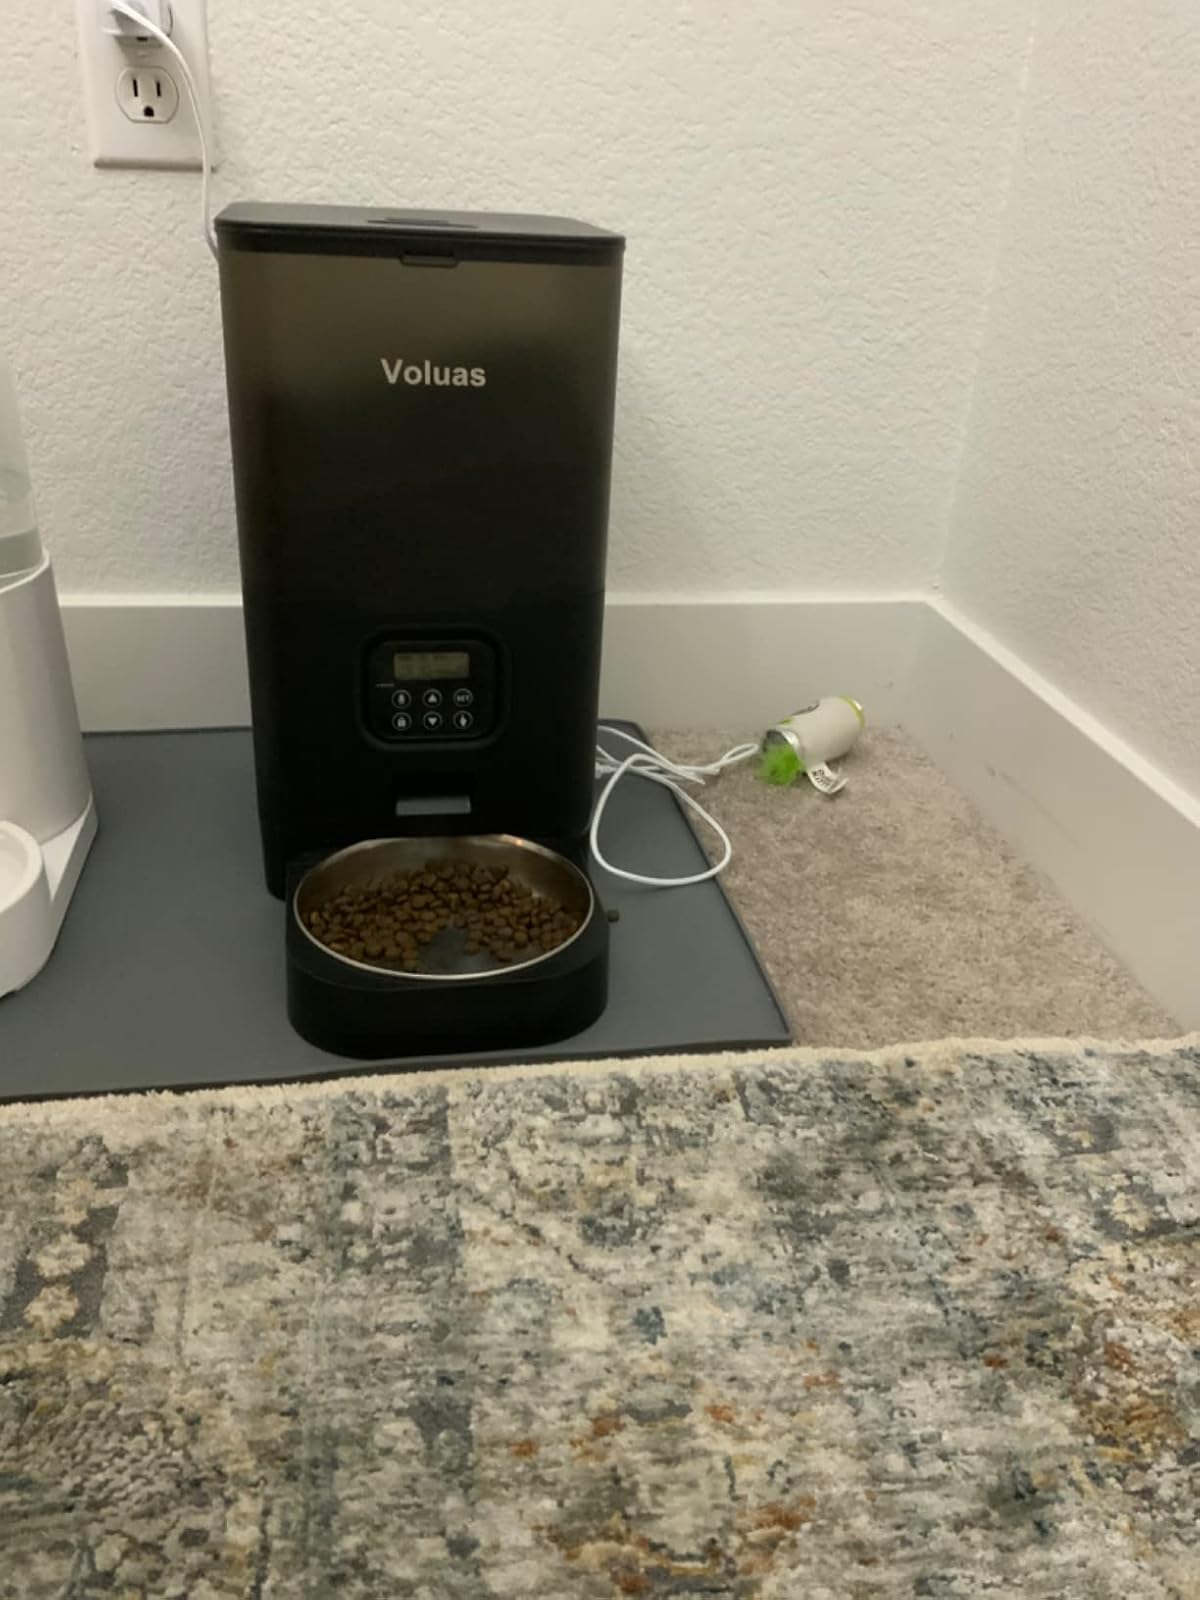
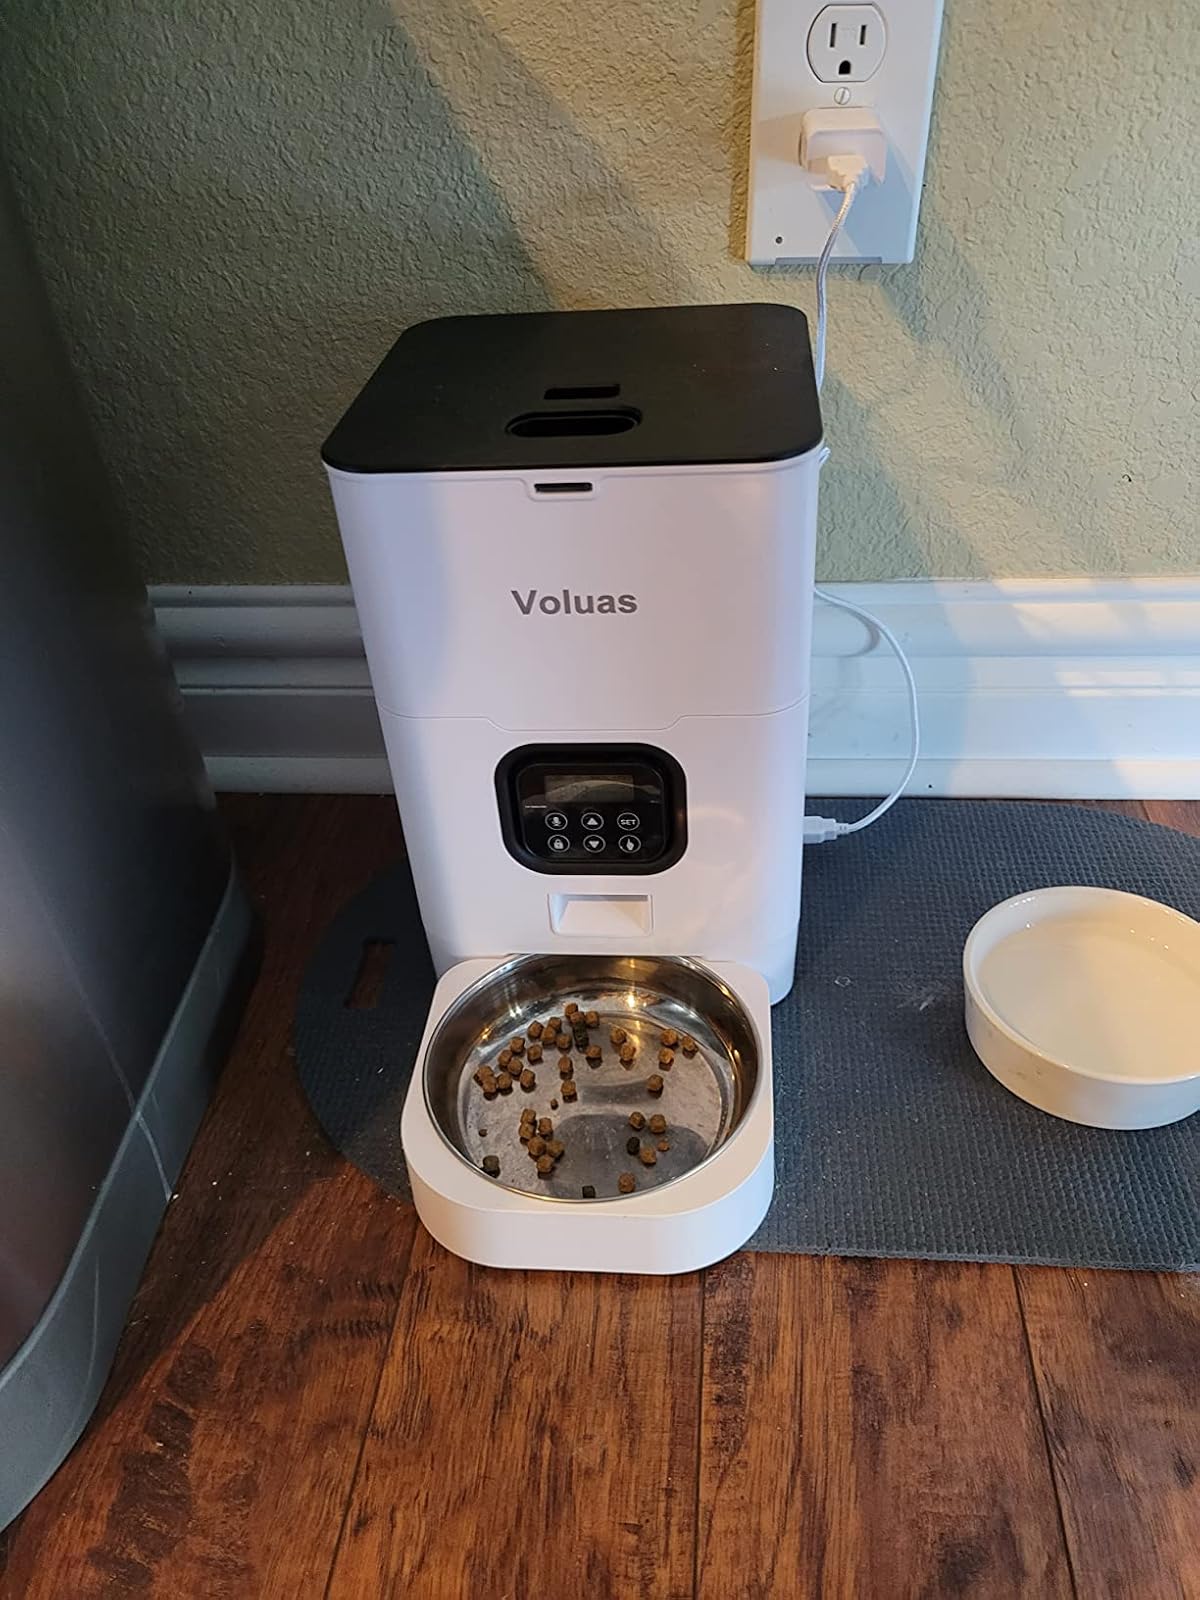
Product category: items_feeder
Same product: no